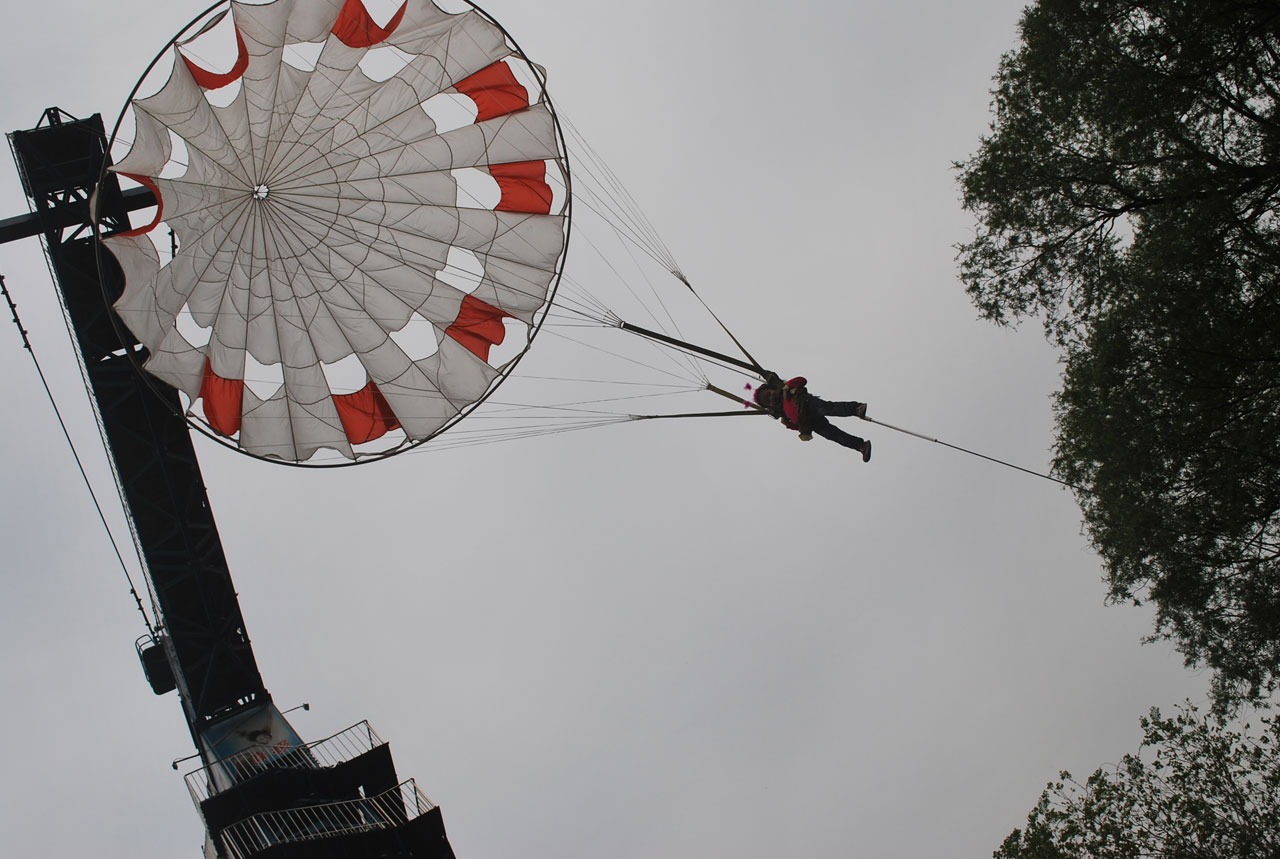
outdoor, air, flower, adventure, flying, action, extreme, leisure, parachute, skydiving, courage, risk, active, hobby, dangerous, adrenaline, recreational, atmosphere of earth